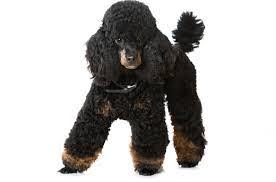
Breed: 200-n000010-miniature_poodle